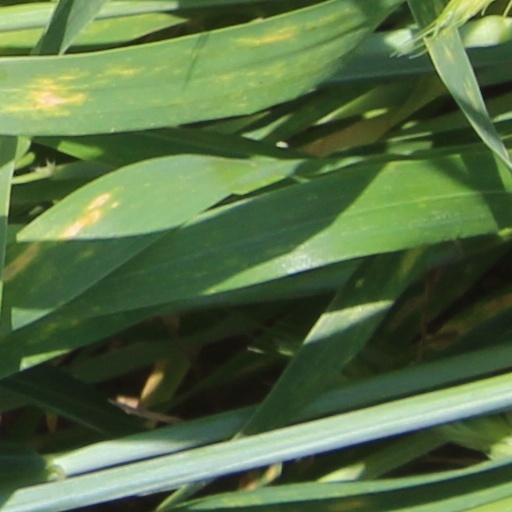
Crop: wheat